Girls (TV series)

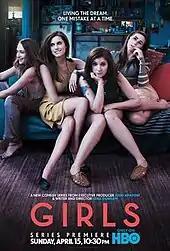
Promotional poster for the series premiere showing the cast. From left to right: Jemima Kirke (Jessa), Allison Williams (Marnie), Lena Dunham (Hannah), and Zosia Mamet (Shoshanna).

Lena Dunham's 2010 second feature, "Tiny Furniture"—which she wrote, directed and starred in—received positive reviews at festivals as well as awards attention, including Best Narrative Feature at South by Southwest and Best First Screenplay at the 2010 Independent Spirit Awards. The independent film's success earned her the opportunity to collaborate with Judd Apatow for an HBO pilot. Judd Apatow said he was drawn to Dunham's imagination after watching "Tiny Furniture", and added that "Girls" would provide men with an insight into "realistic females."